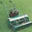
Label: lawn_mower